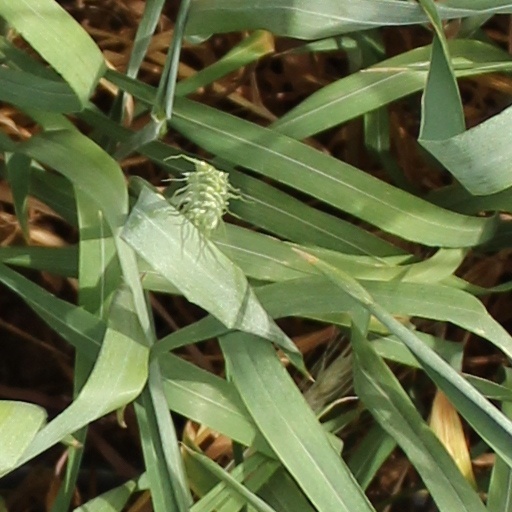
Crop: wheat